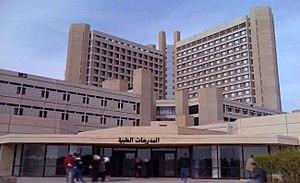
L'université jordanienne des sciences et de la technologie est une université située près d'Irbid, la deuxième ville de Jordanie.